Bandar Baru Nilai

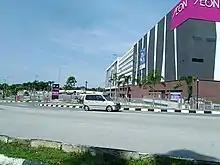
AEON Mall Nilai at Bandar Baru Nilai

Bandar Baru Nilai or Putra Nilai is a new township in Nilai, Negeri Sembilan, Malaysia. It is nearest to Nilai Old Town or also known as Nilai. Due to its proximity, and connection through the KTM to Kuala Lumpur, Putrajaya, and Kuala Lumpur International Airport, it is a rapidly growing new town. Development projects can be seen as one drives around Nilai. Two of Malaysia's most well-known colleges and two universities are located in Nilai: Nilai University, INTI International University, Manipal International University, Universiti Sains Islam Malaysia and Islamic University College of Malaysia. As a result, the town is occupied by students from all over the world. Students from over 30 countries can be seen in Nilai. Many people from other areas especially from Klang Valley live in Nilai to running from traffic congestion and crowded in Klang Valley.